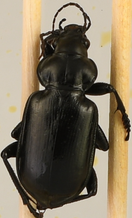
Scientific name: Calosoma affine
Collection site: Konza Prairie Agroecosystem NEON (KONA), plot KONA_007